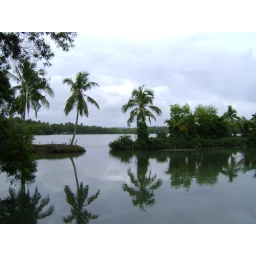
green lan,,,,,,,,,,,,,, in the water